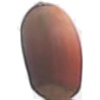
Label: hazelnut